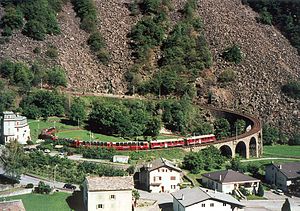
Brusio Kredsviadukt / Billedgalleri
Brusio Kredsviadukt er en en-sporet spiralformet jernbaneviadukt. Viadukten er bygget i kampesten, har ni brofag og er bygget udelukkende med det formål at sænke højden på jernbanelinjen. Viadukten ligger i den schweiziske kanton Graubünden.